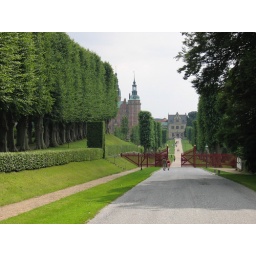
On the road to Fredriksborg castle in Denmark